List of kerivoulines

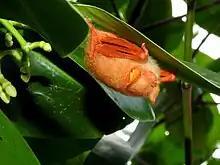
A photograph of a painted bat hanging upside-down. It is small and very orange.

Kerivoulinae is one of the four subfamilies of Vespertilionidae, itself one of twenty families of bats in the mammalian order Chiroptera and part of the microbat suborder. A member of this subfamily is called a kerivouline, or a woolly bat. They are found mostly in Africa and Asia, with one species also found in Australia, primarily in forests and caves, though some species can also be found in grasslands, savannas, or wetlands. They range in size from the least woolly bat, at plus a tail, to the Kachin woolly bat, at plus a tail. Like all bats, kerivoulines are capable of true and sustained flight, and have forearm lengths ranging from to . They are all insectivorous and eat a variety of insects and spiders. Almost no kerivoulines have population estimates, though two species—the St. Aignan's trumpet-eared bat and the Tanzanian woolly bat—are categorized as endangered species with population sizes as low as 600.